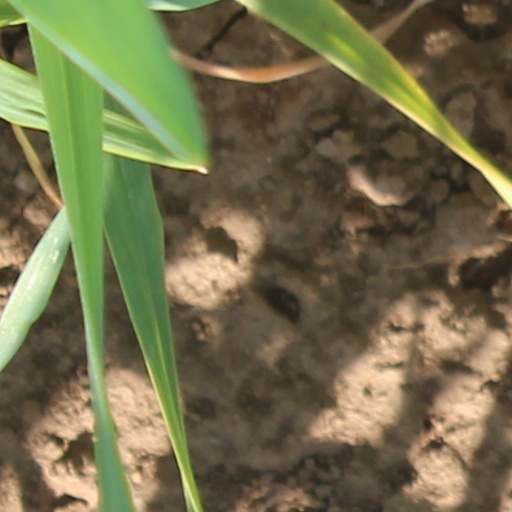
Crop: wheat